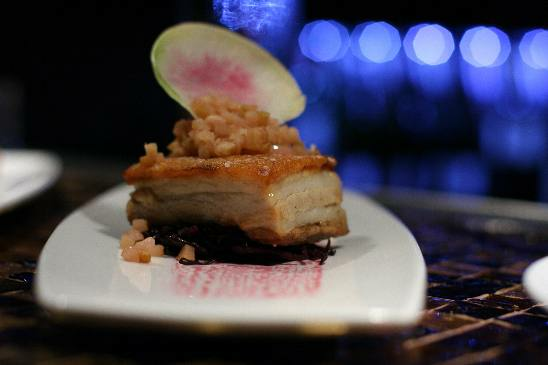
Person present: No